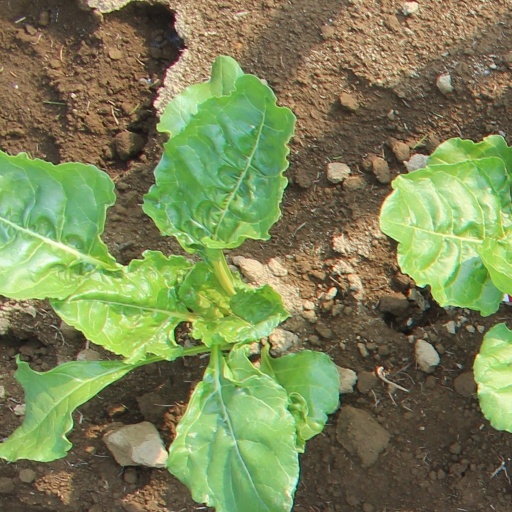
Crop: sugar beet